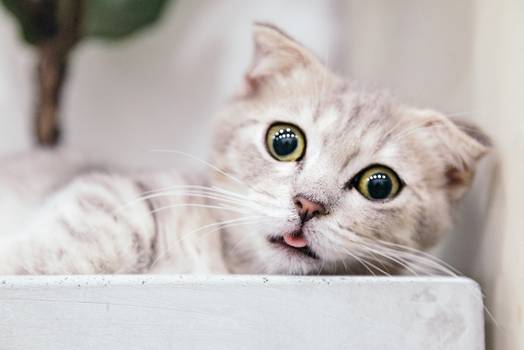
Label: No Watermark